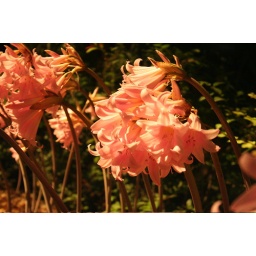
flowers on the side of the road in Sonoma CA